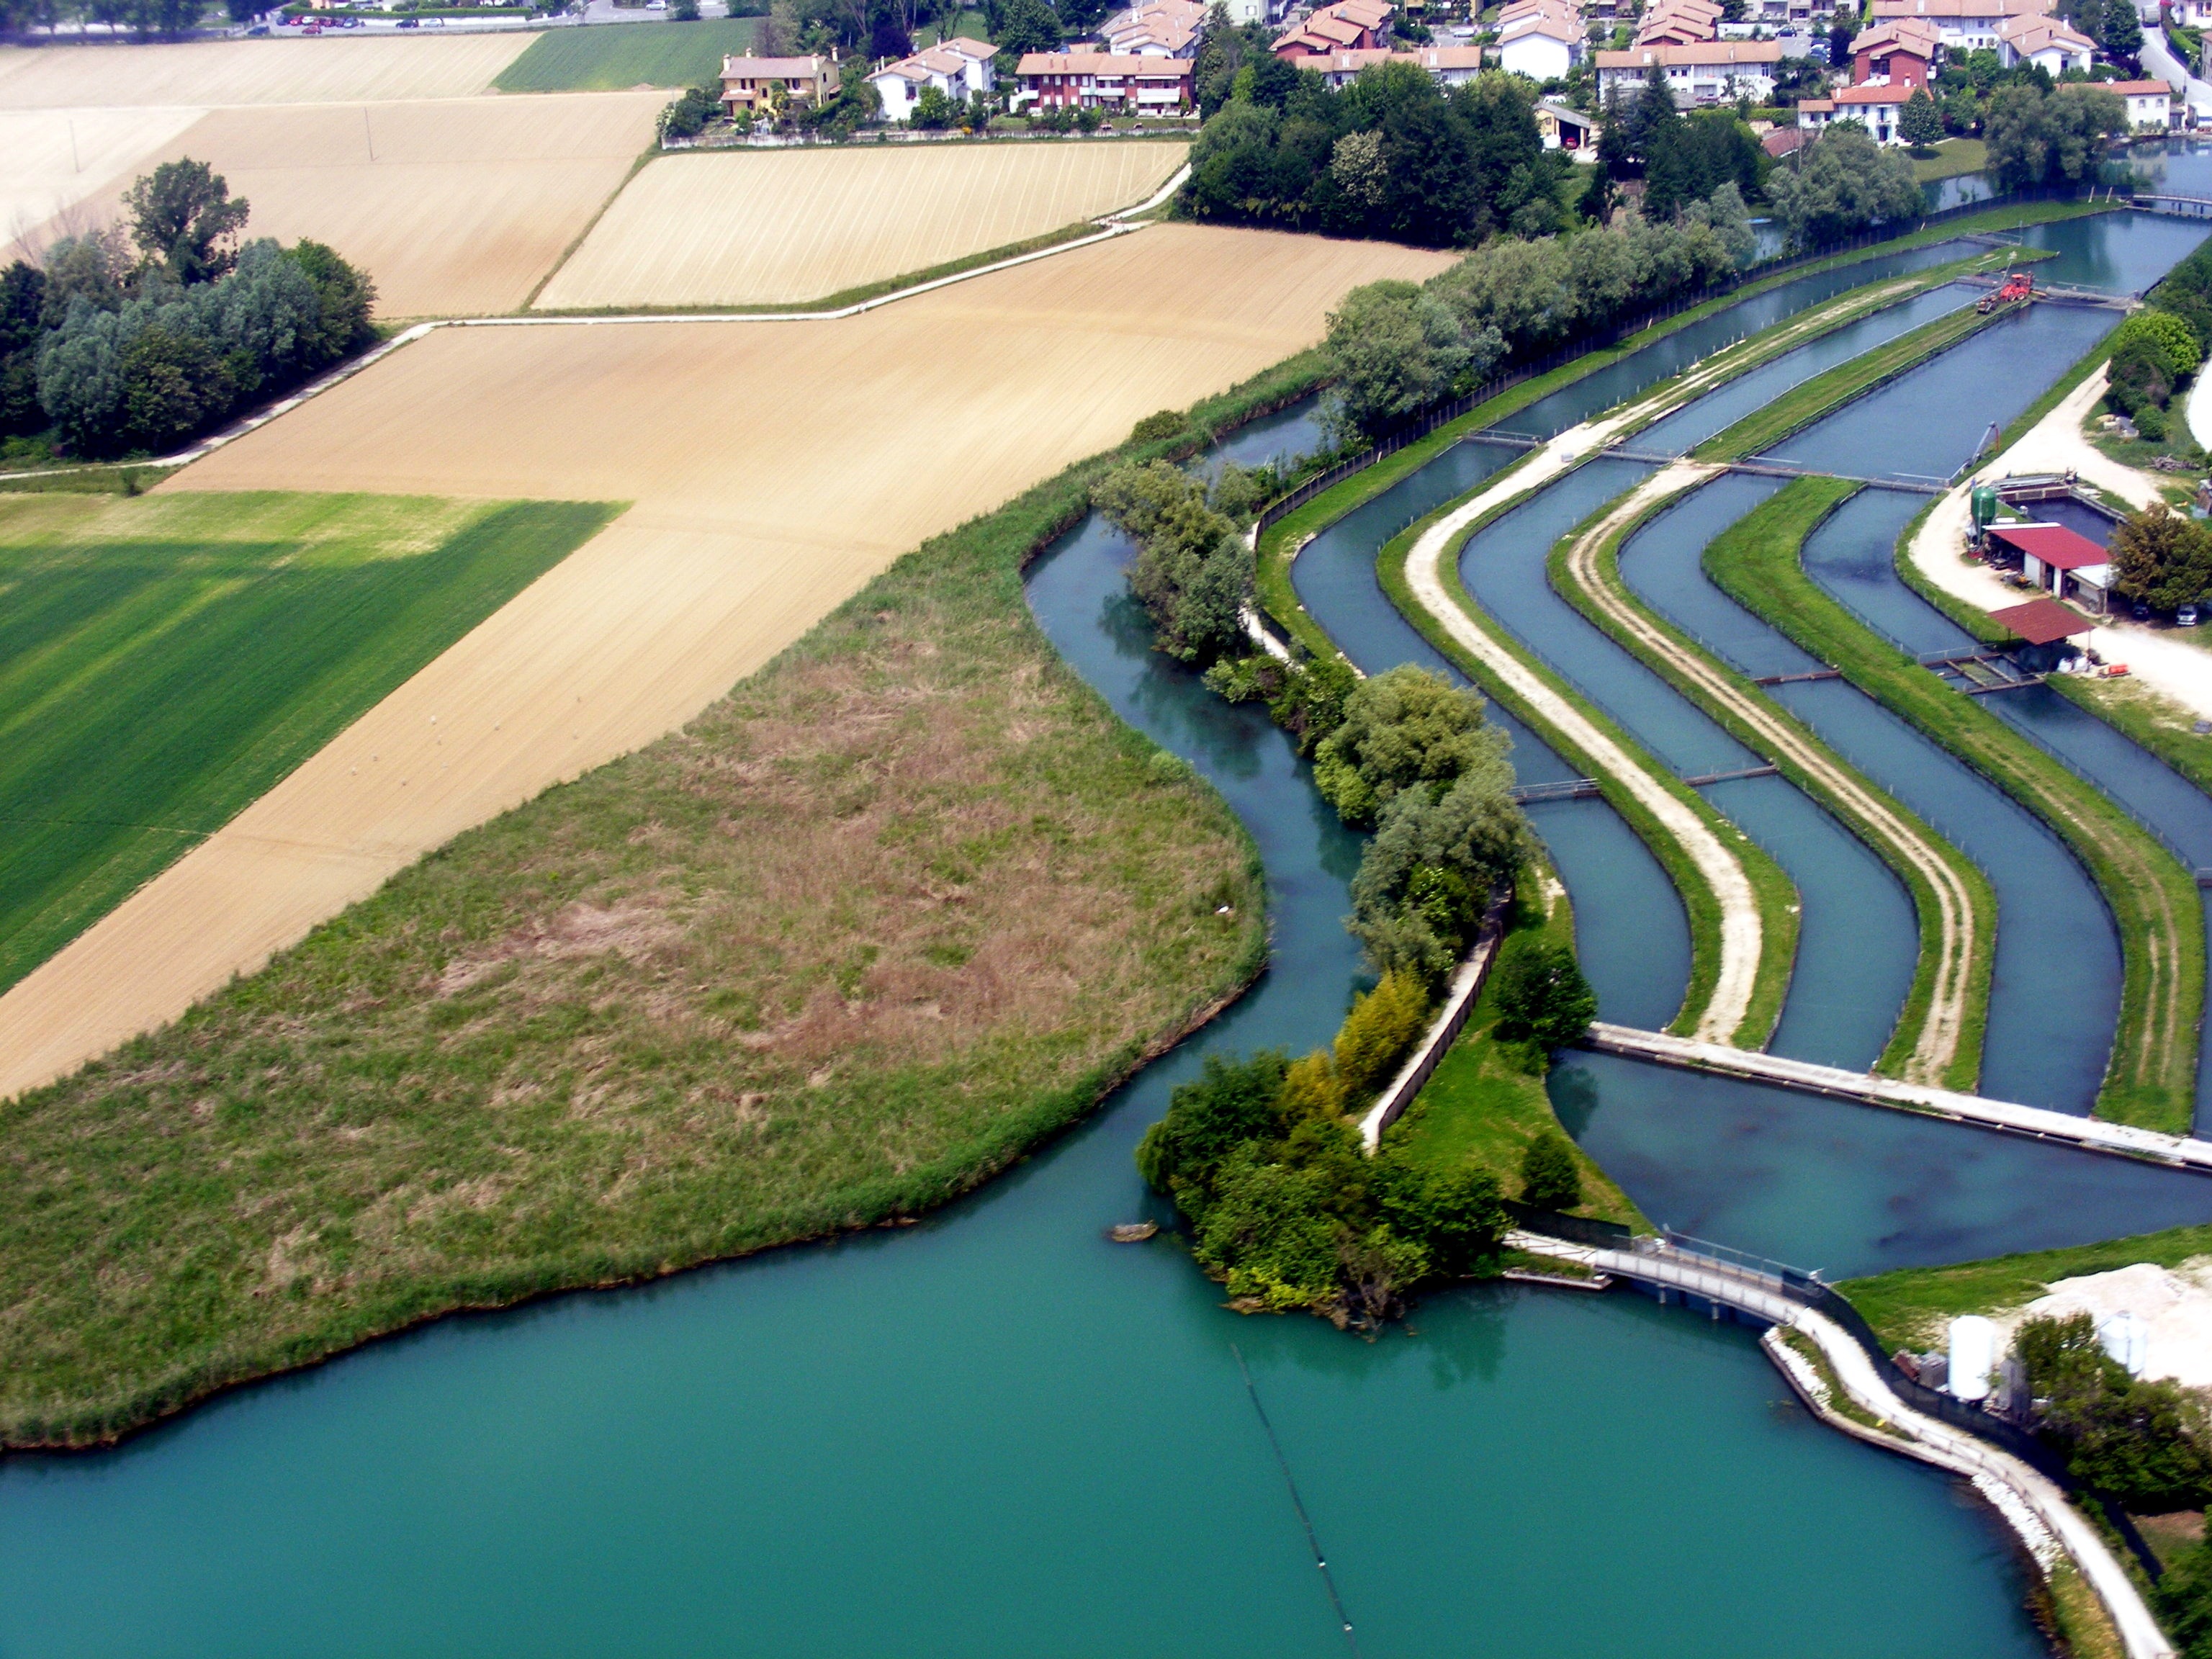
landscape, water, structure, blue, golf course, race track, estate, bird's eye view, channels, aerial photography, residential area, sport venue